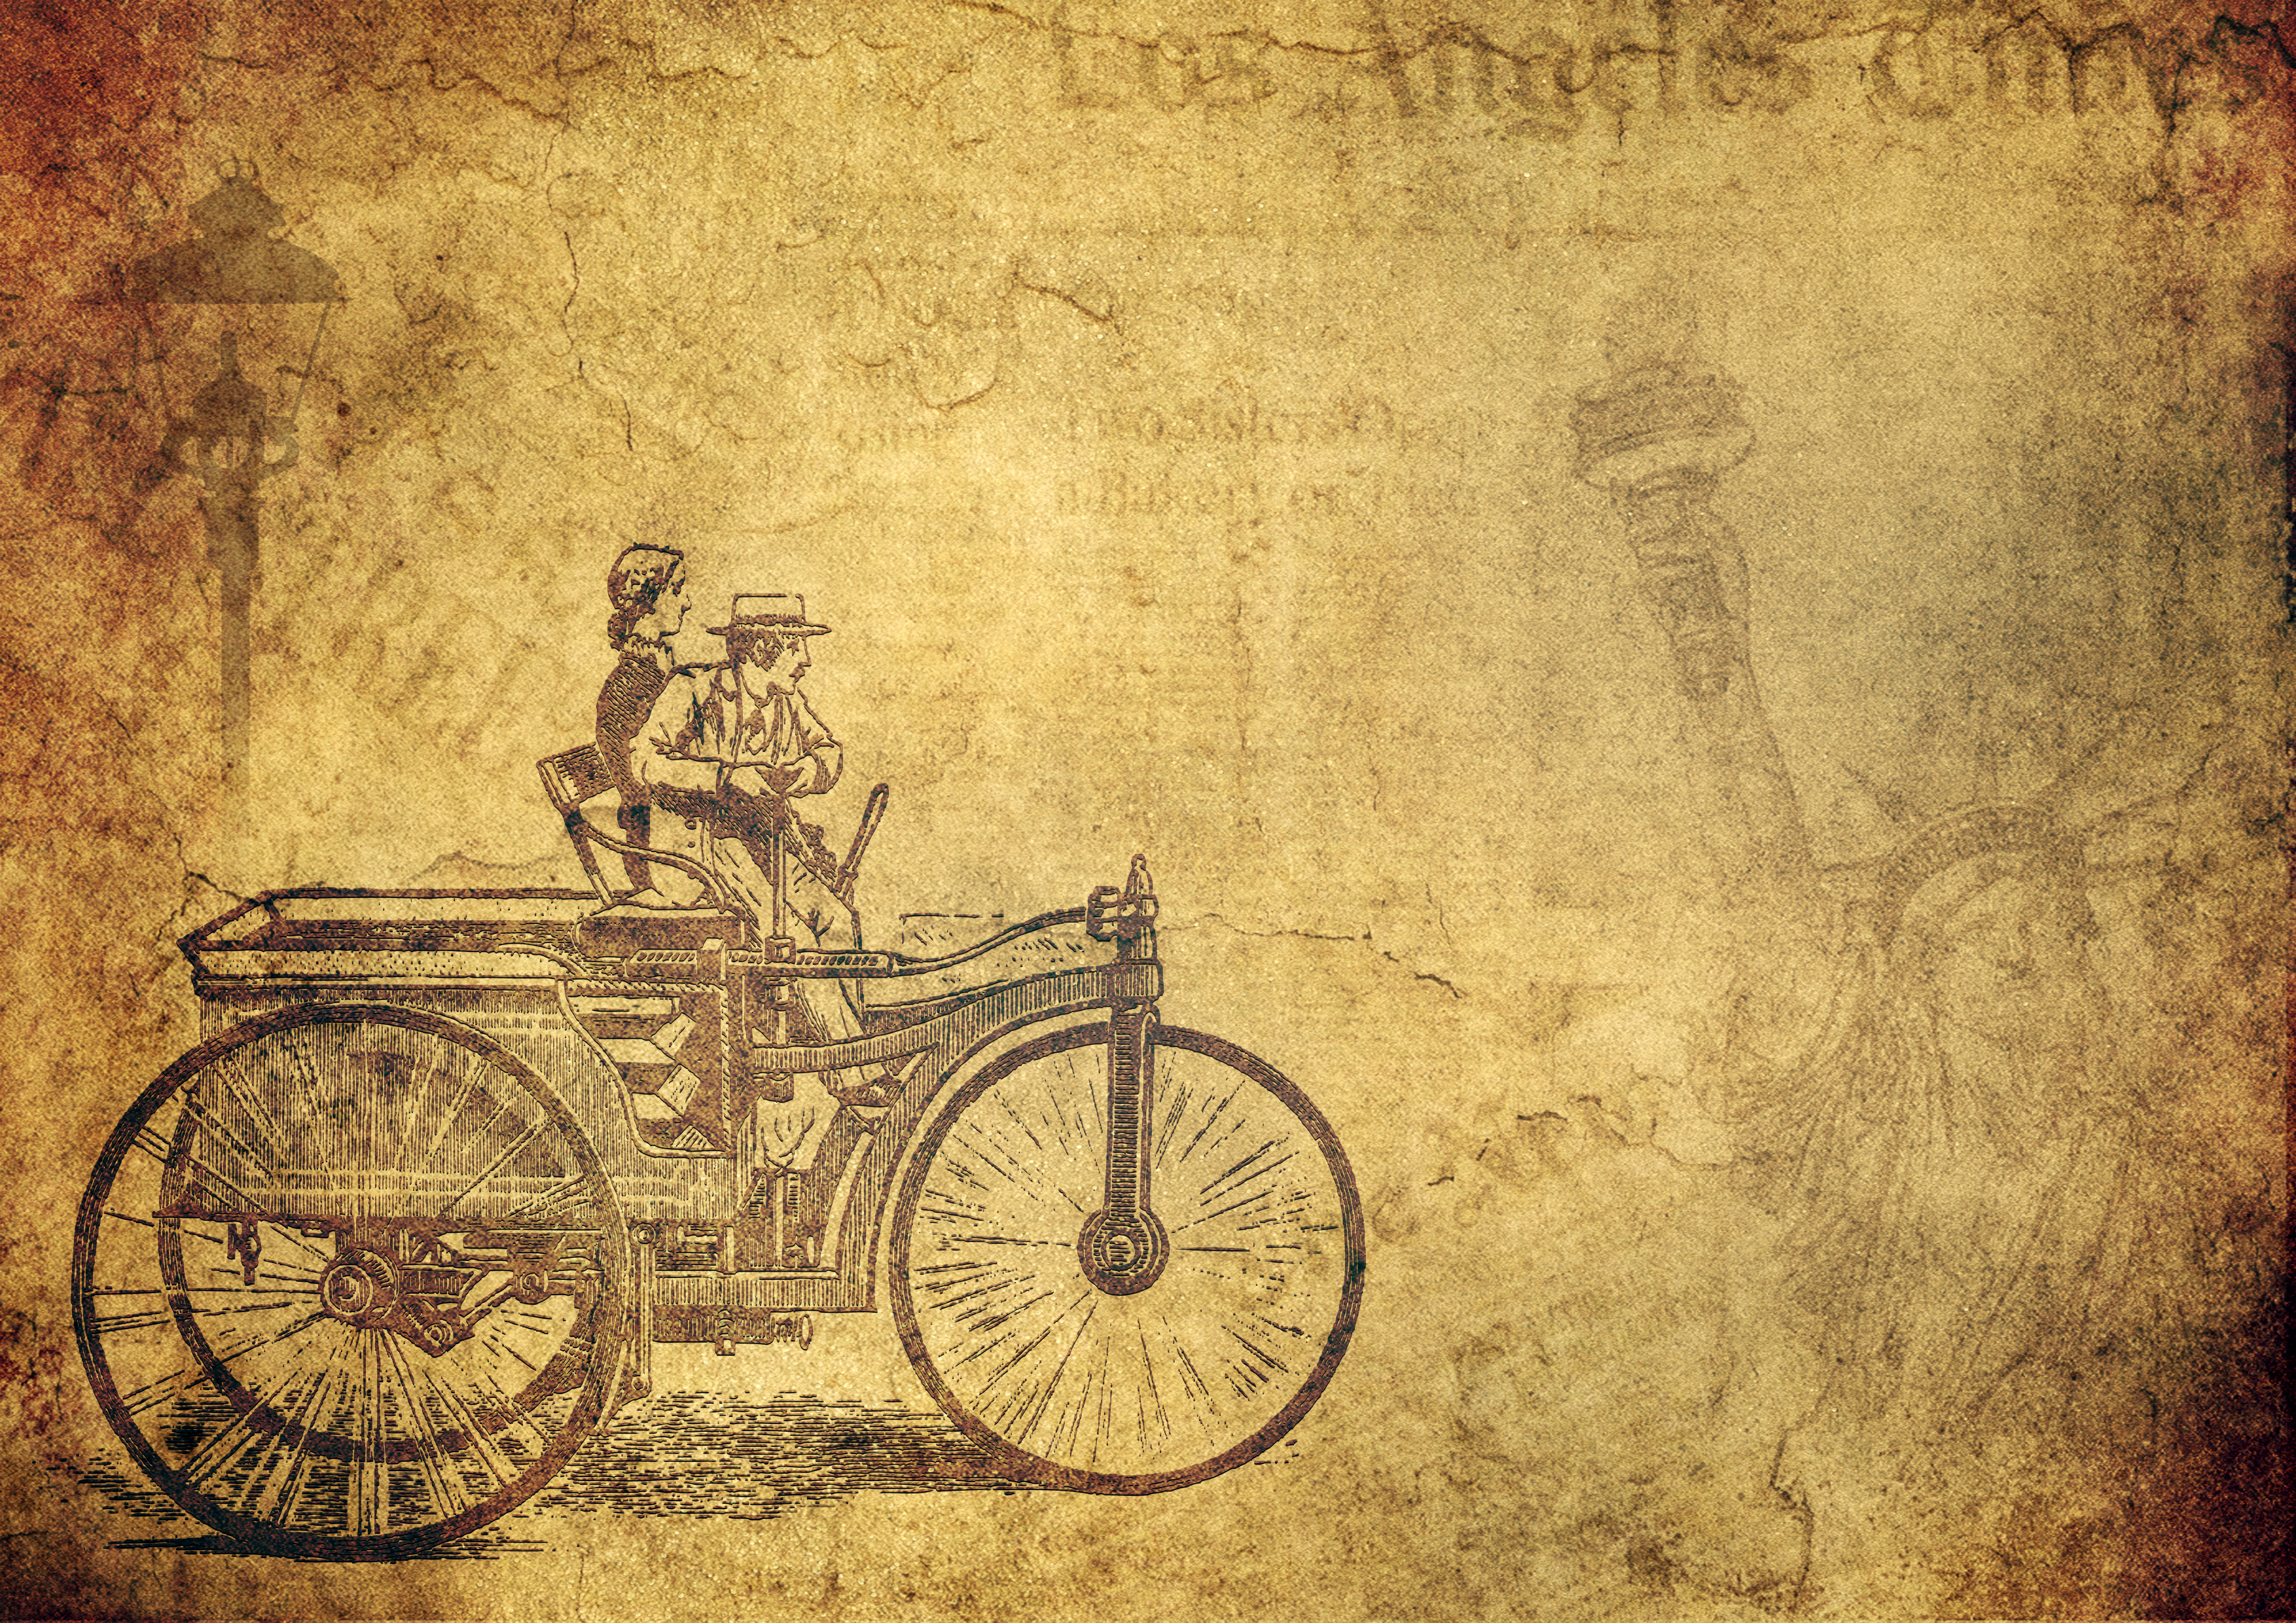
oldtimer, car, classic, vintage, statue of freedom, font, background, lantern, nostalgia, antique, transport, old, text free space, shabby chic, brown, paper, frame, historical, yellow, wall, bicycle, visual arts, still life photography, history, art, computer wallpaper, vehicle, illustration, stock photography